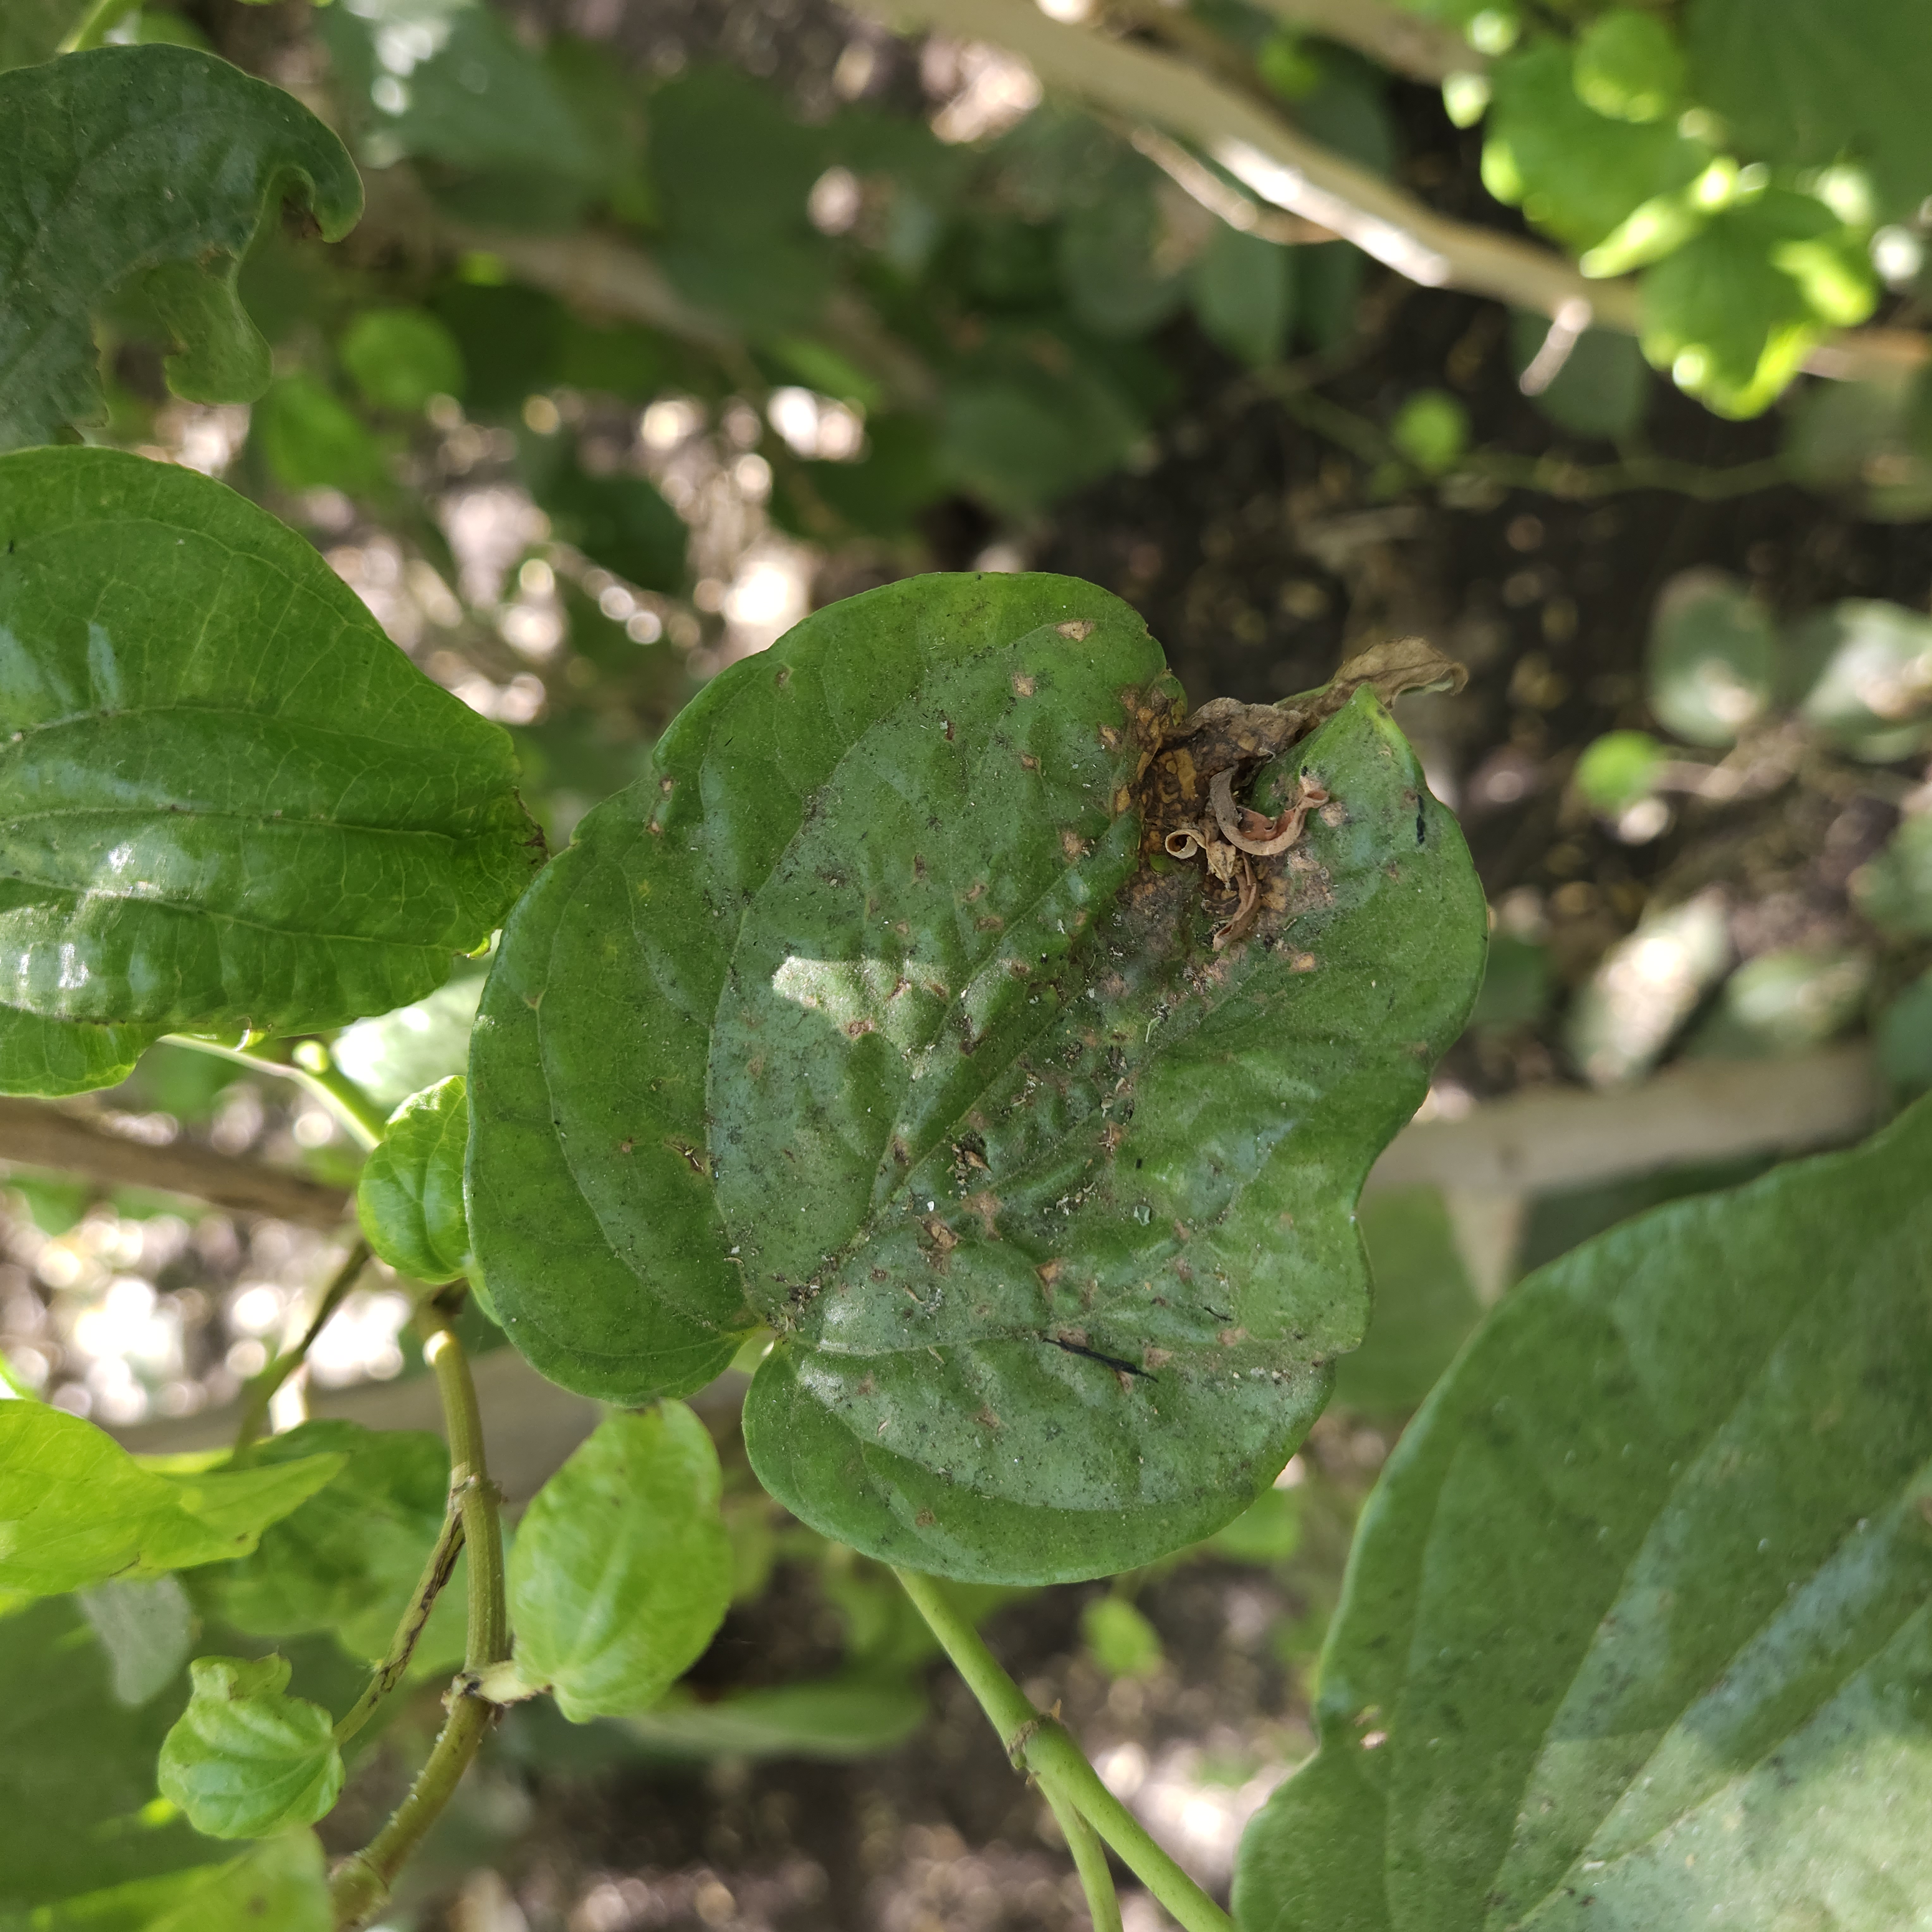
Label: Diseased